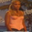
Label: woman